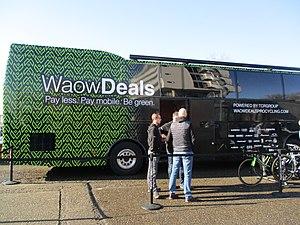
La saison 2018 de l'équipe WaowDeals est la quatorzième de la formation. Au niveau des transferts, l'équipe perd la Polonaise Katarzyna Niewiadoma. Lauren Kitchen, Anna Plichta et Moniek Tenniglo